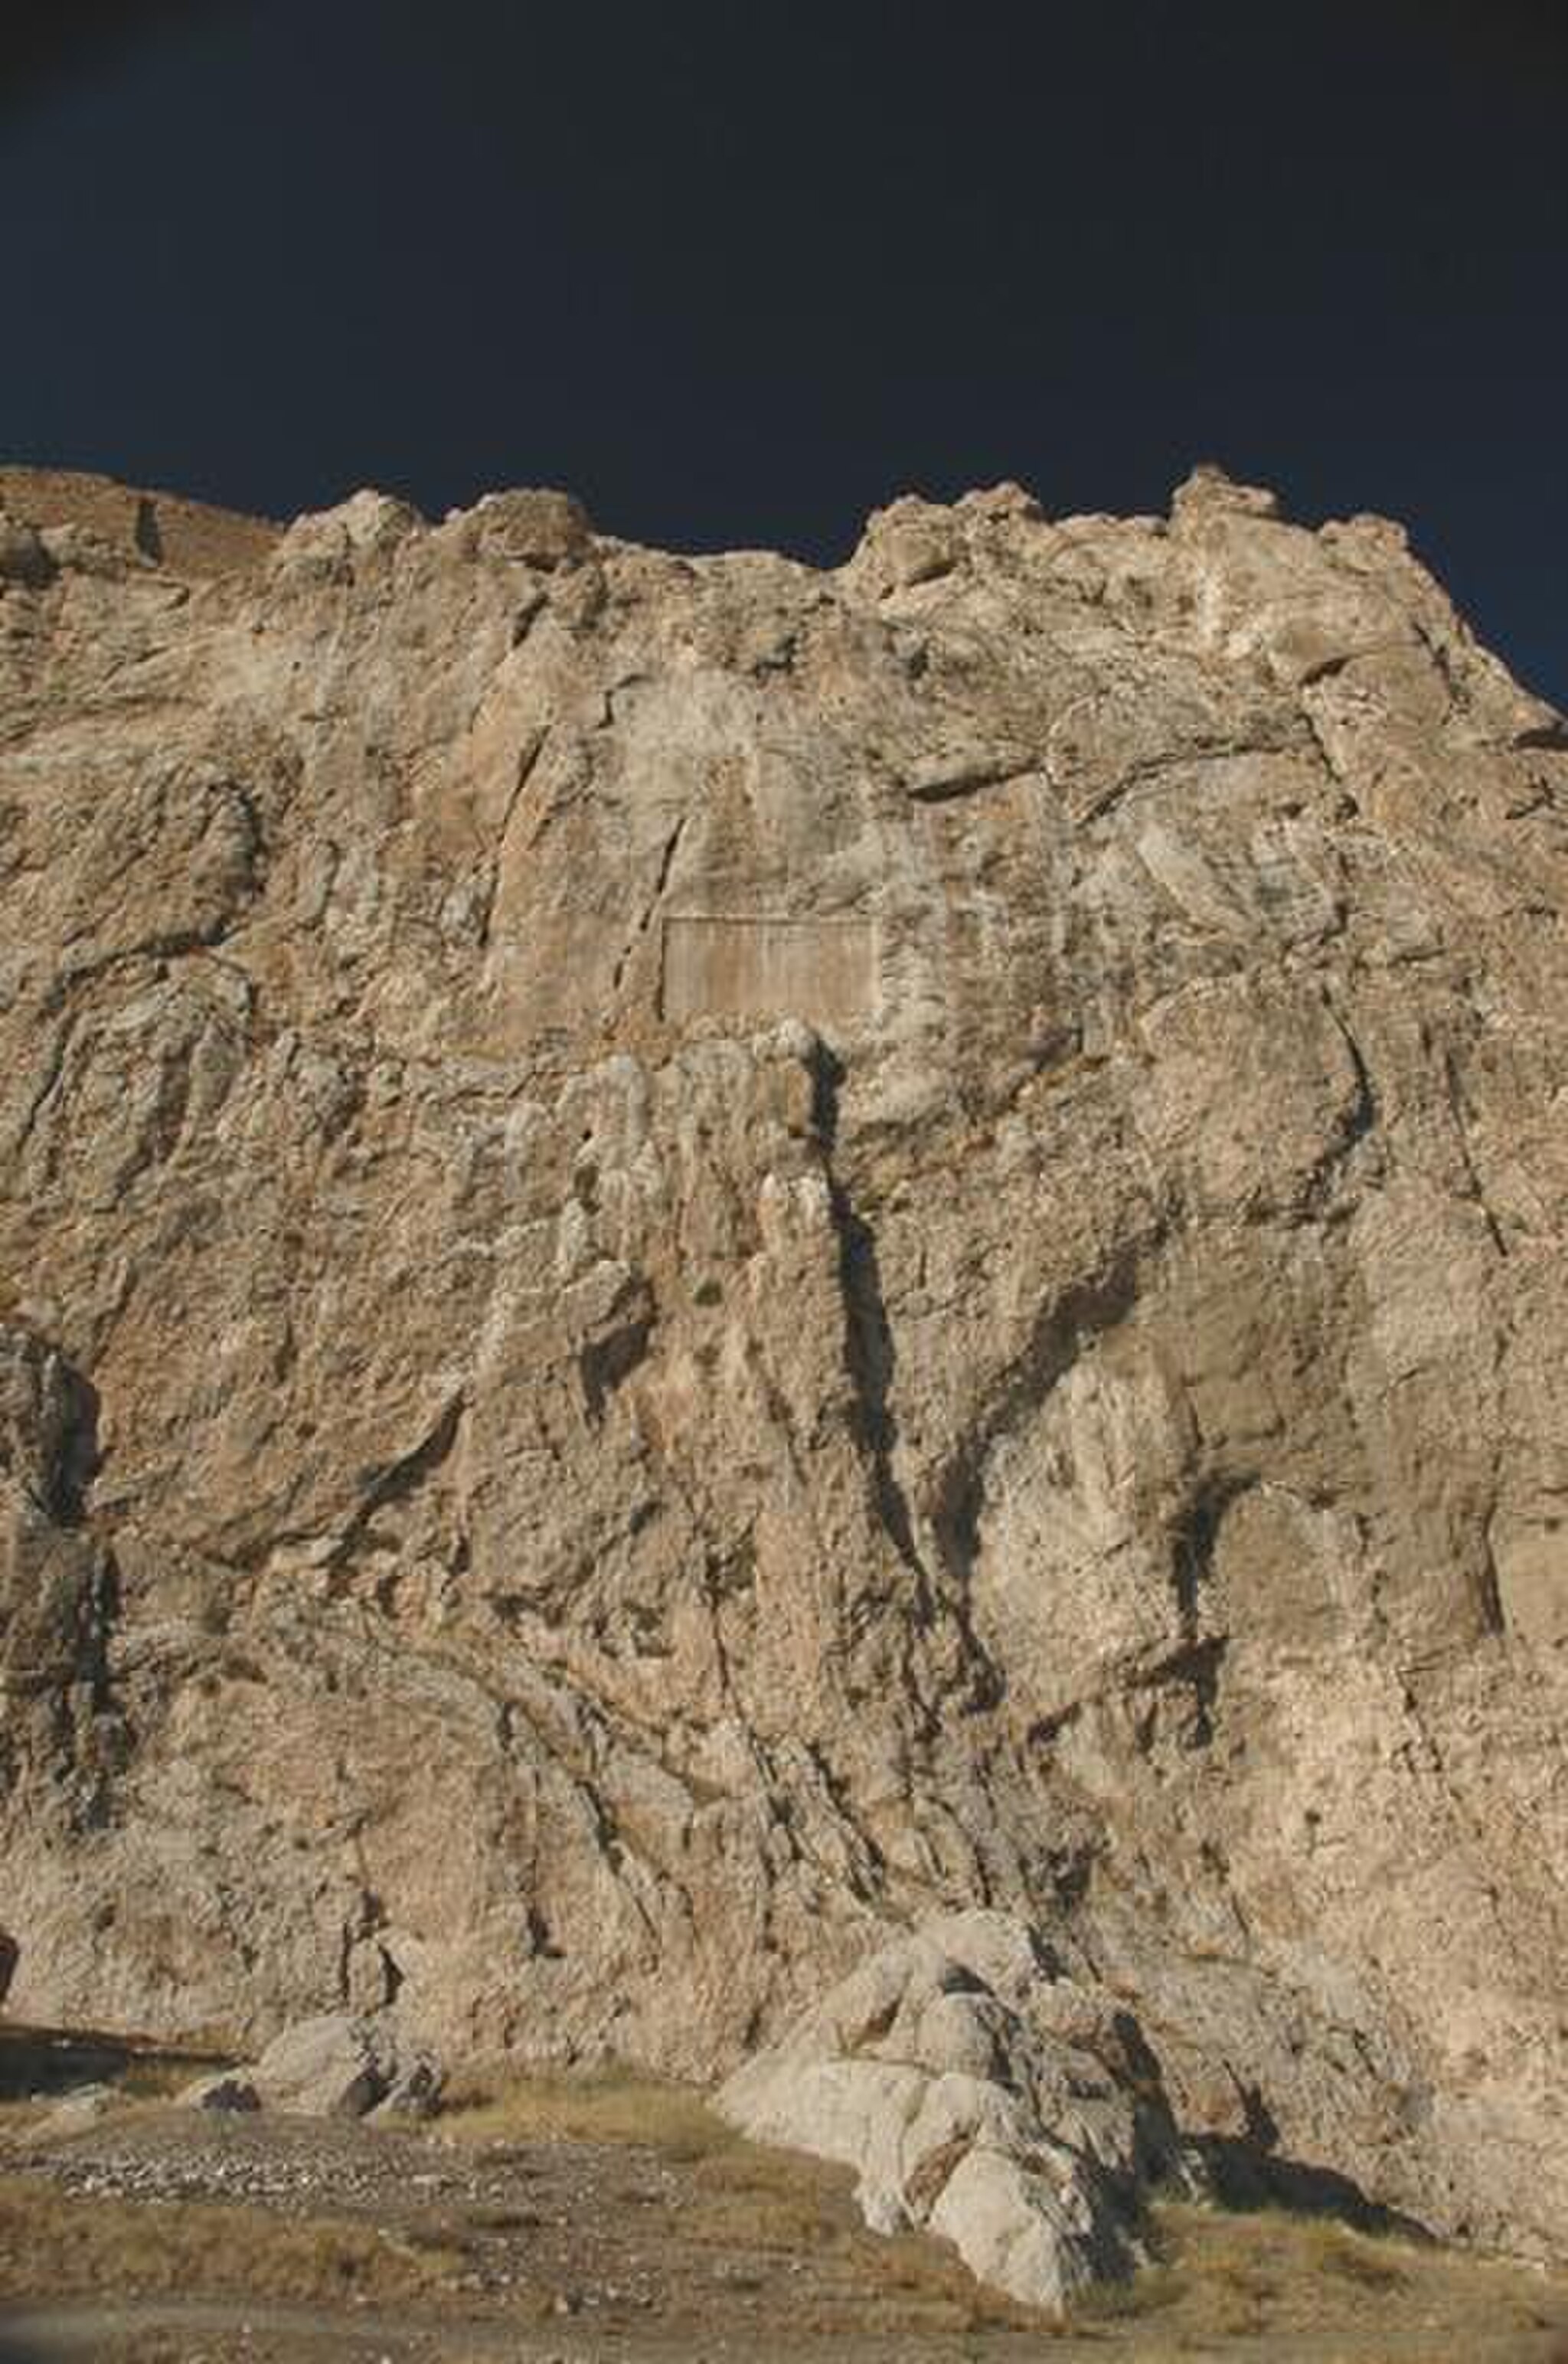
Title: Van citadel, inscription XV of Xerxes I
Description: Van citadel, inscription XV of Xerxes I
Date: 2020-06-10
Categories: CC-Zero, Trilingual inscription of Xerxes, Van